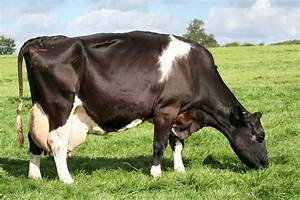
Label: cow